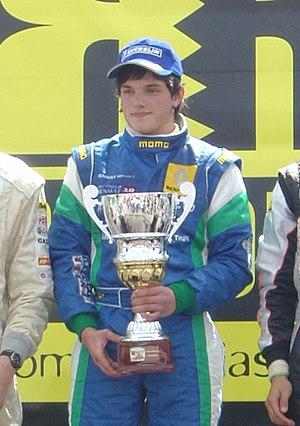
Simon Trummer, né le 8 juin 1989 à Frutigen, est un pilote automobile suisse.